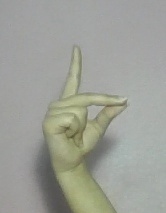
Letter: ta